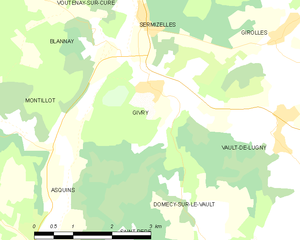
Carte des communes françaises Givry